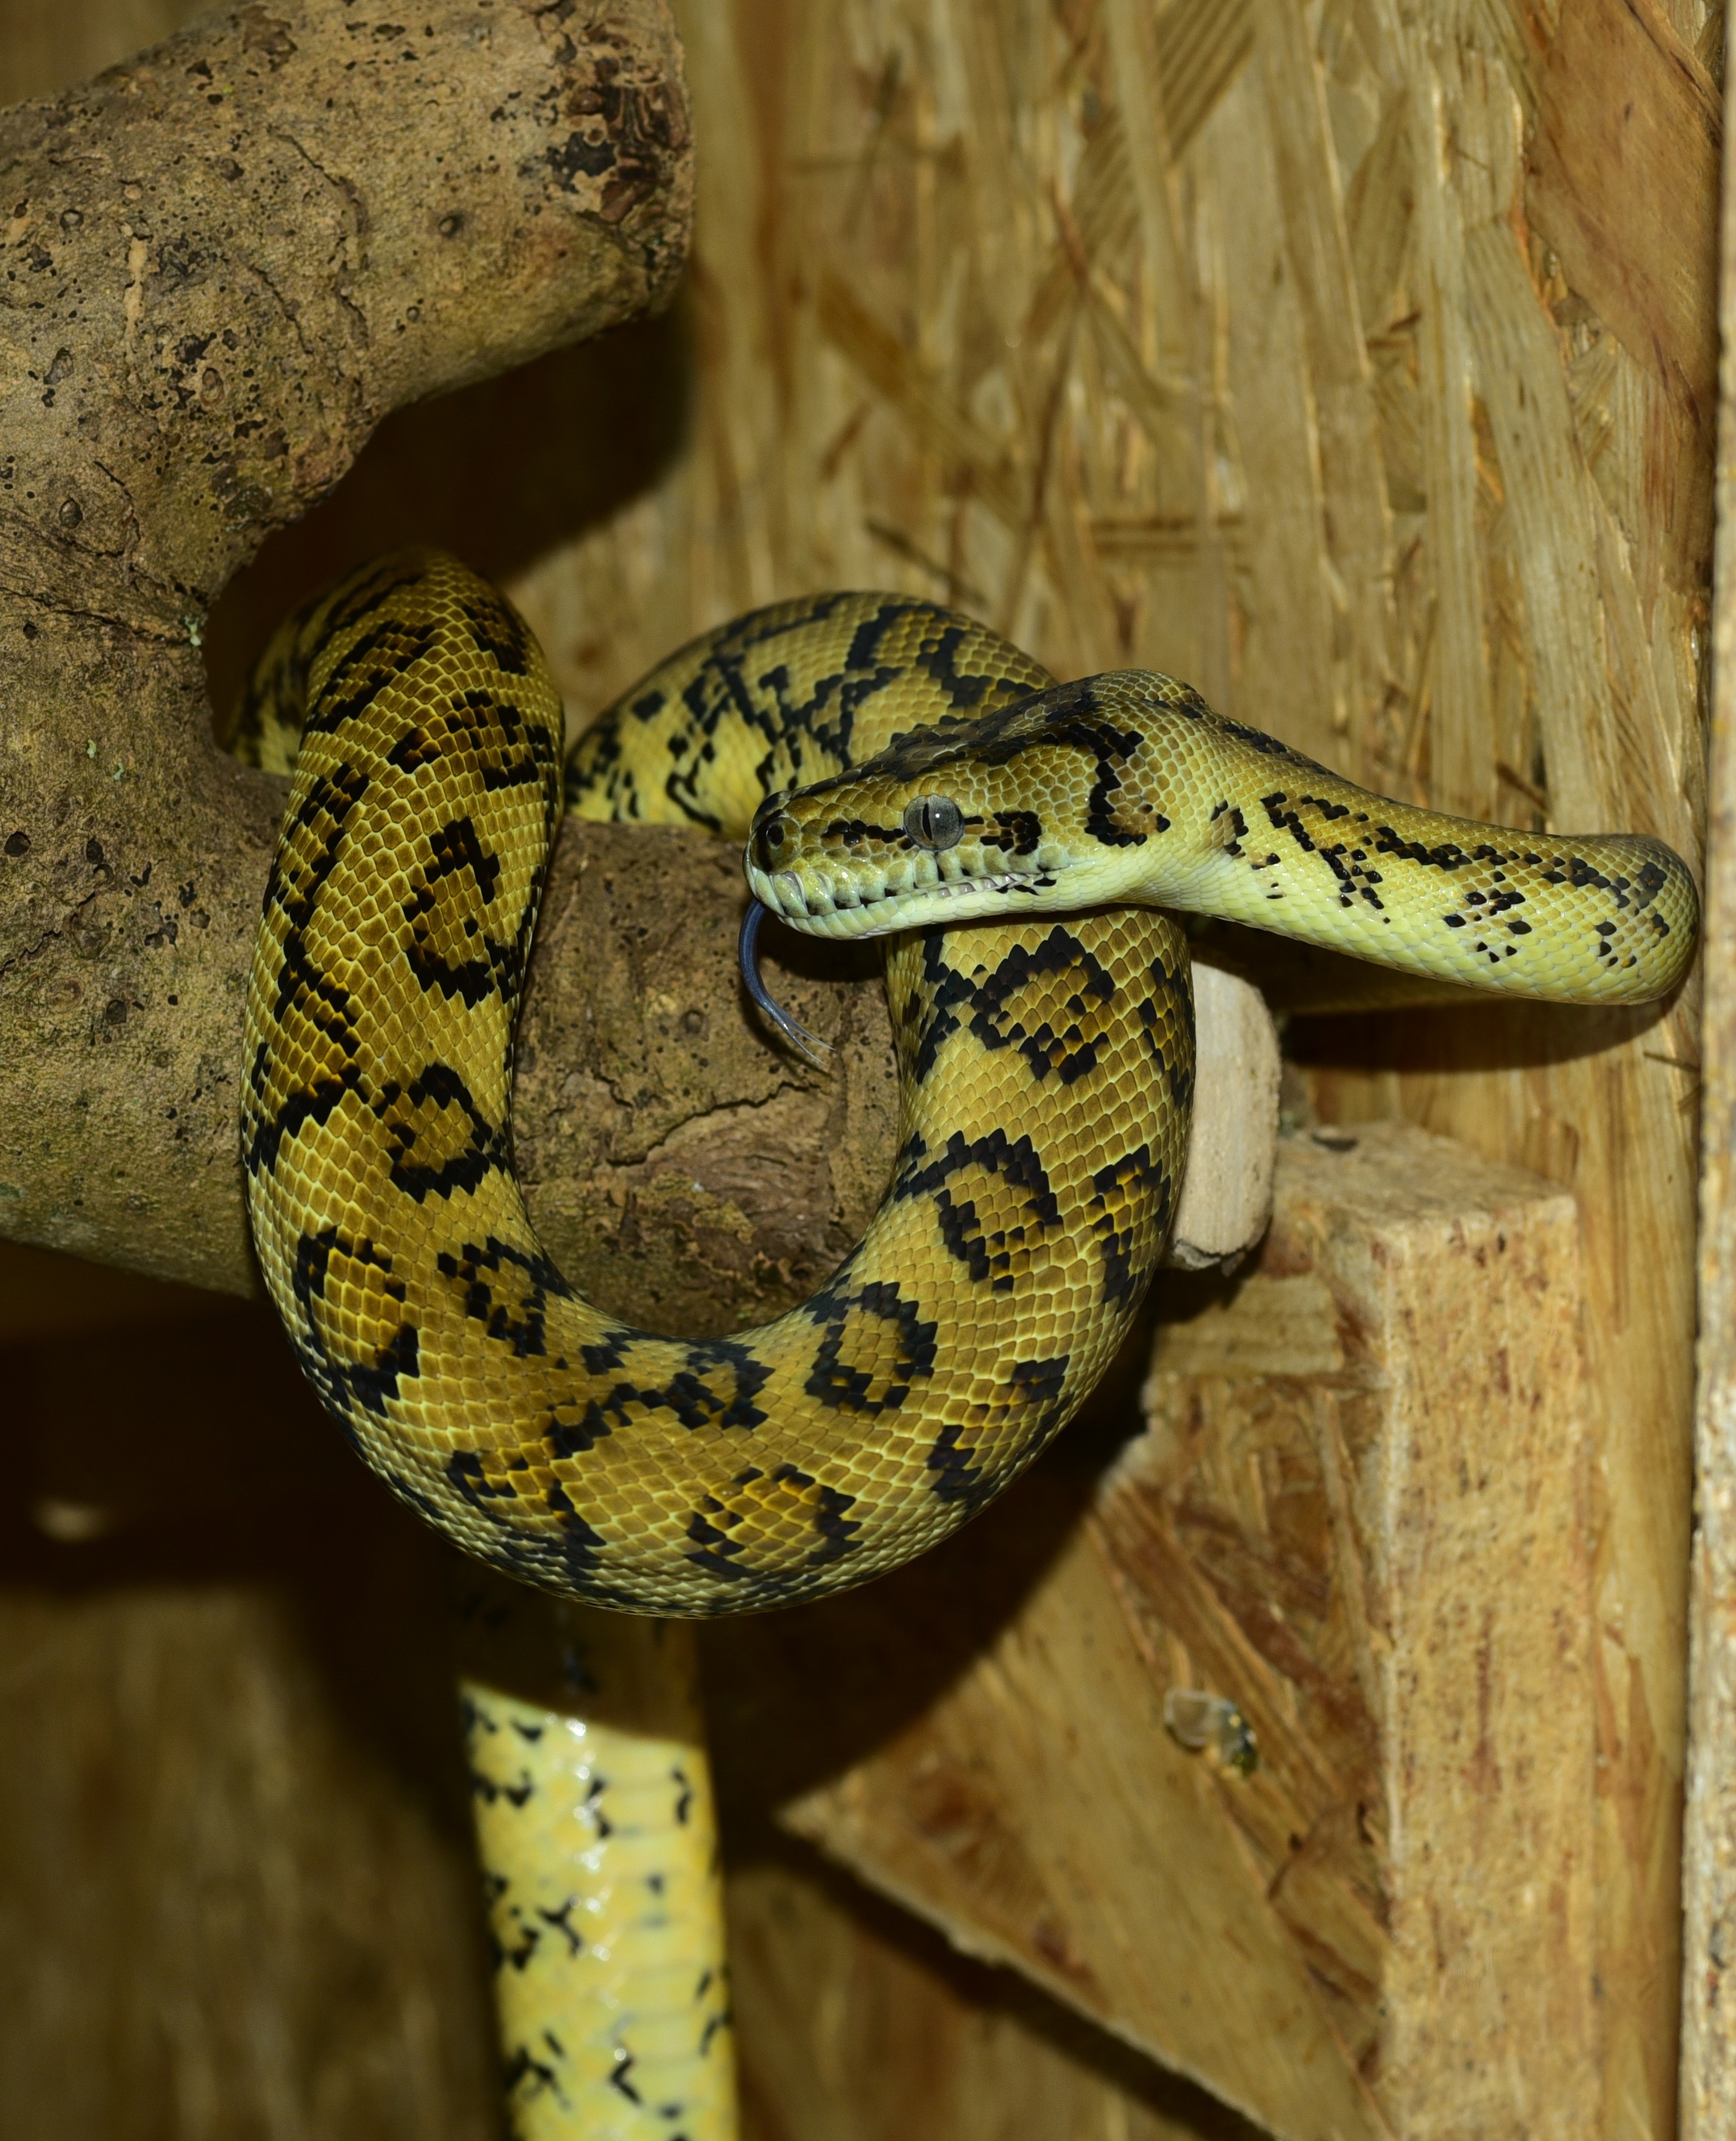
animal, pattern, portrait, reptile, scale, colorful, yellow, close, fauna, snake, vertebrate, creature, beauty, exotic, terrarium, python, foraging, noble, serpent, constrictor, animal portrait, graceful, carpet python, boa constrictor, scaled reptile, boas, hognose snake